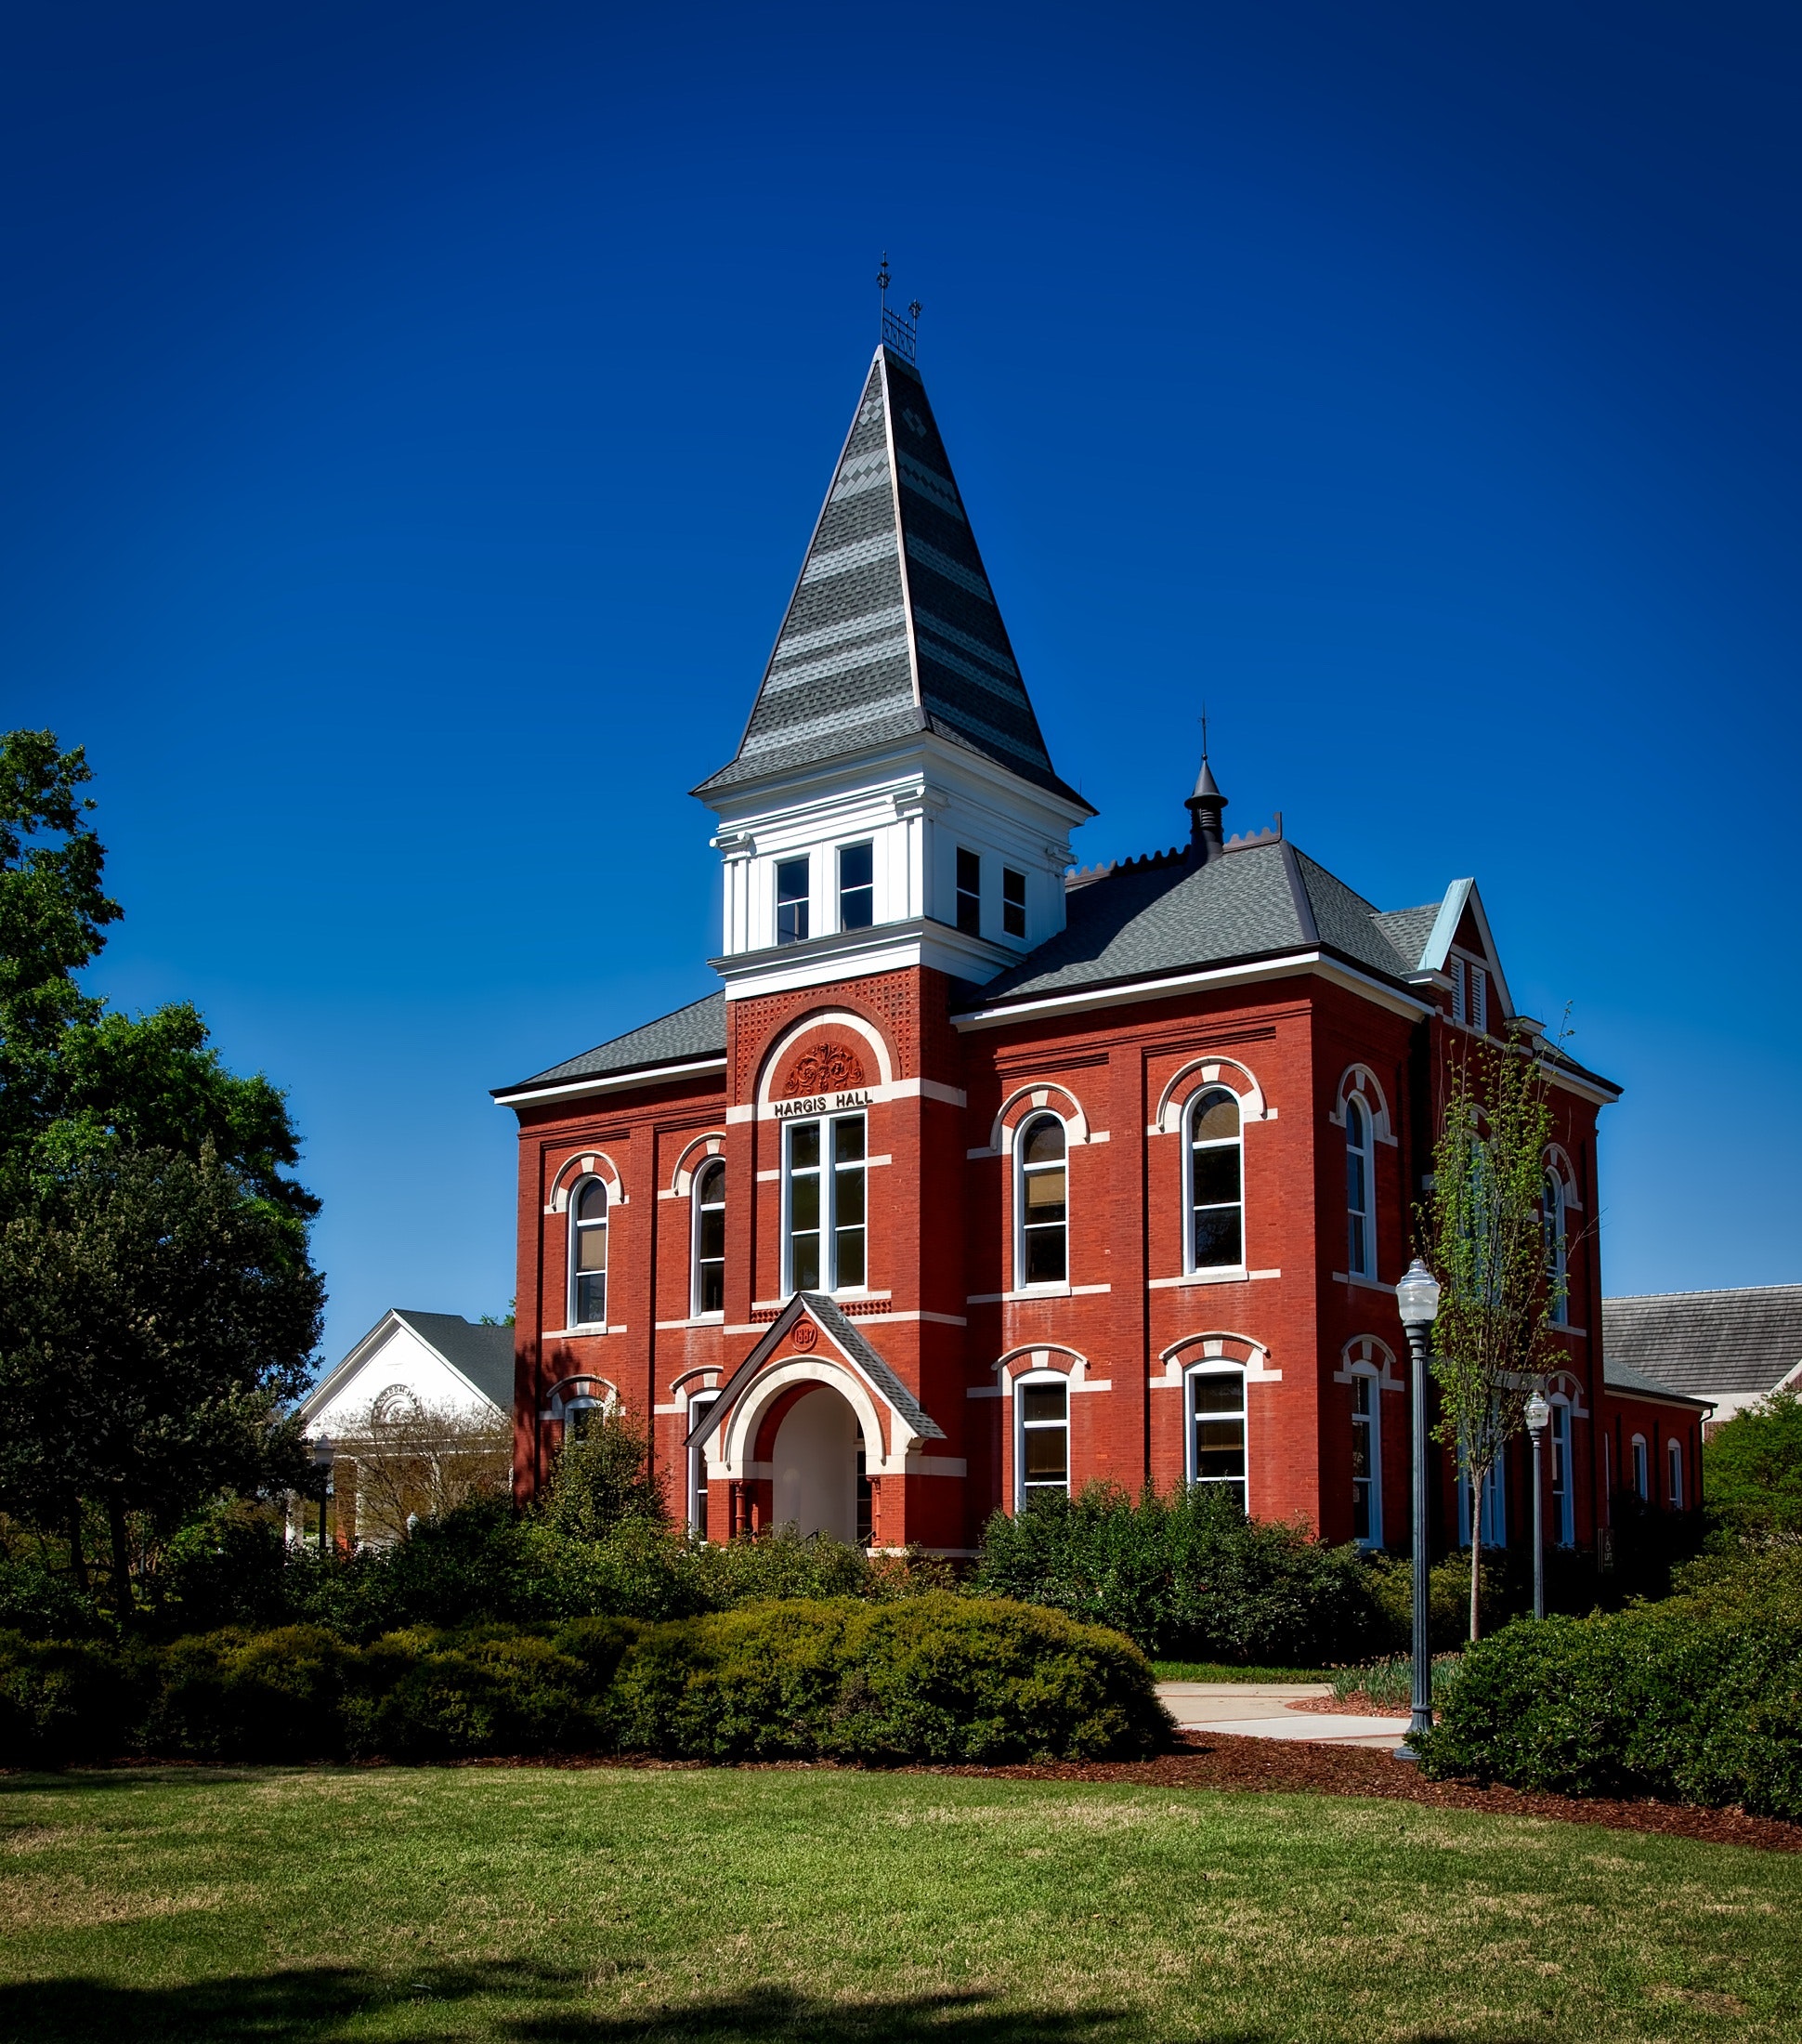
house, home, property, landmark, building, sky, architecture, estate, mansion, real estate, tree, residential area, historic house, grass, manor house, steeple, facade, turret, church, cloud, roof, plant, chateau, stately home, north american fraternity and sorority housing, lawn, window, villa, city